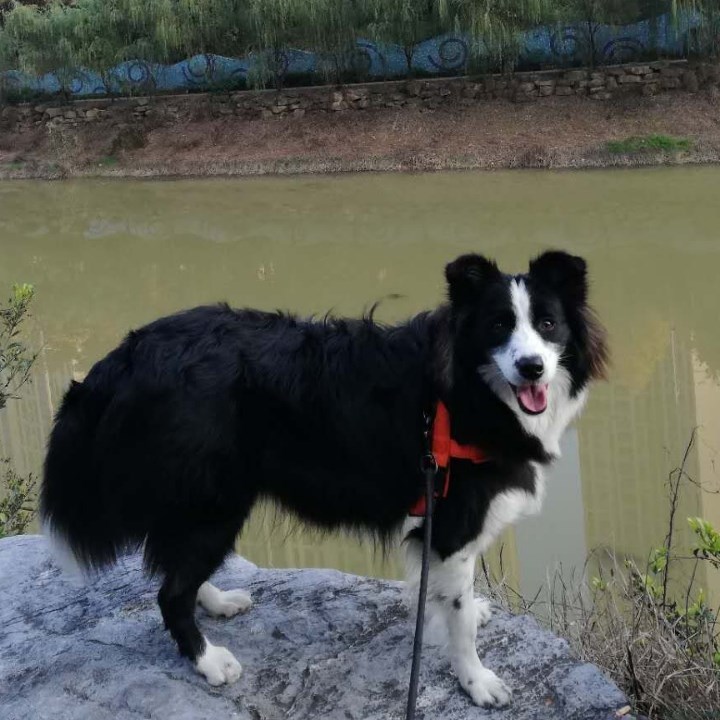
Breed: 2594-n000109-Border_collie